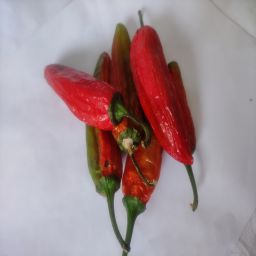
Crop: New Mexico Green Chile
Quality: Old